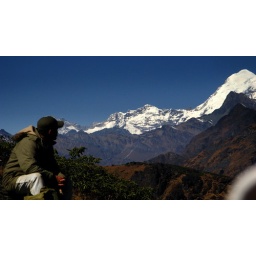
an otherwise good pic spoilt by a stupid hat flying into frame...grrrr...mt. jomolhari in the background...